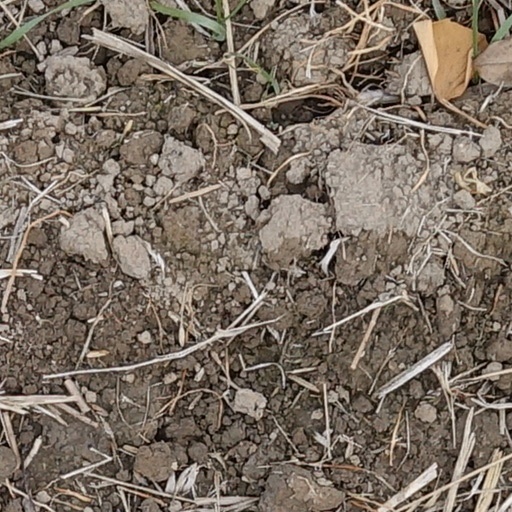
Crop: wheat